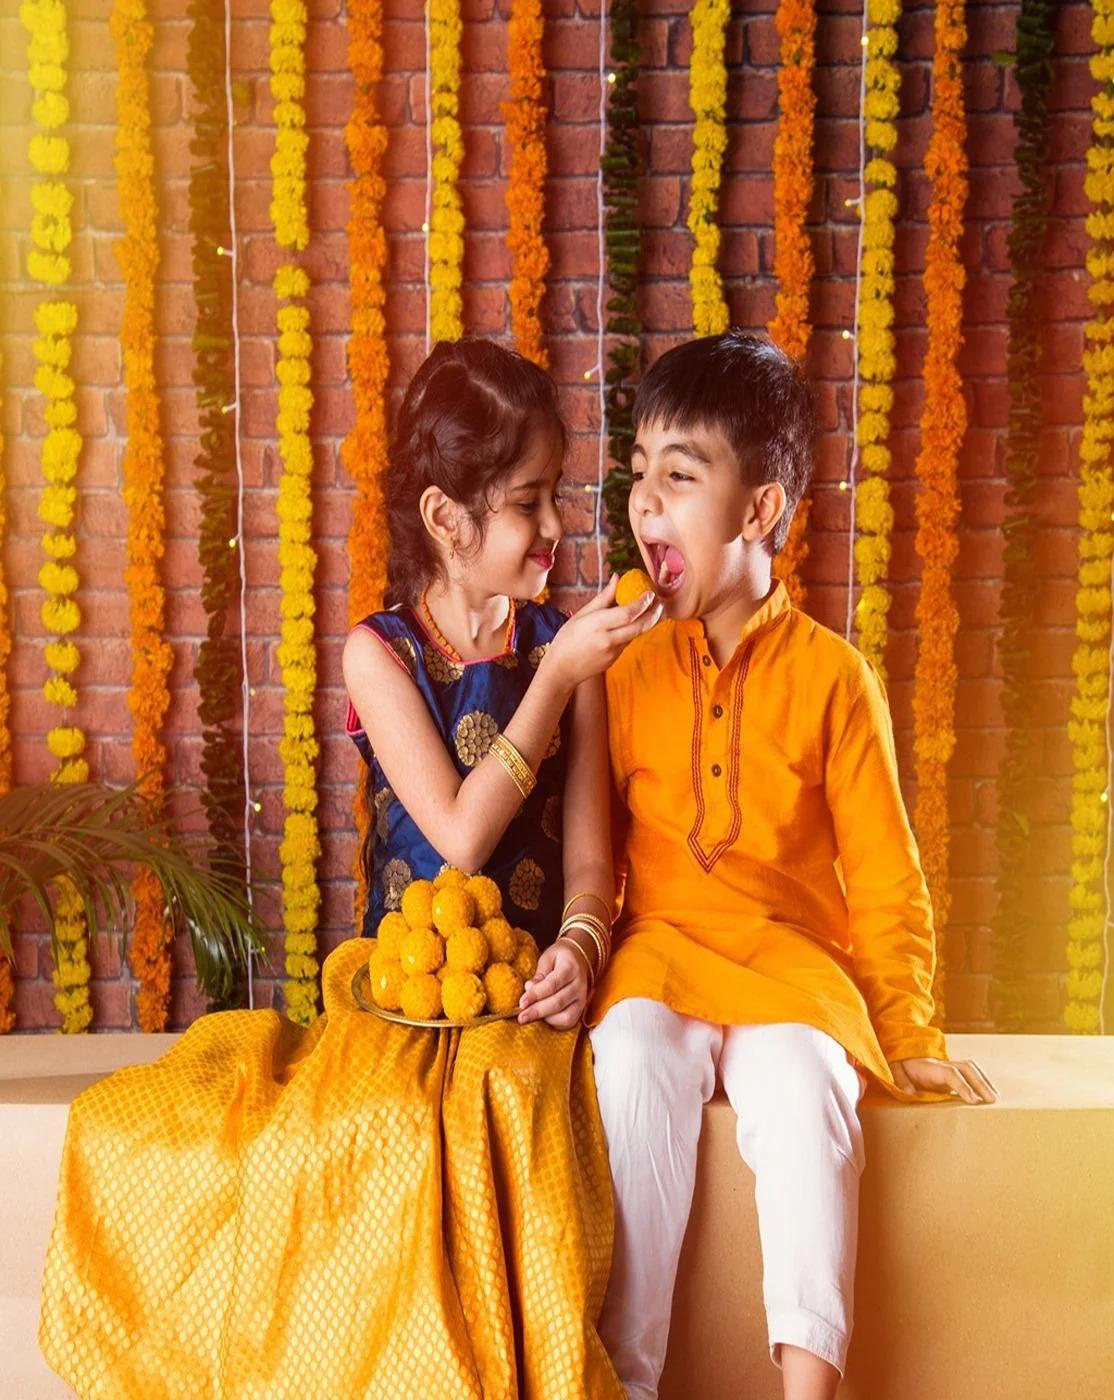
GLAMAA Floral Gold Plated Kundan and Pearl Rakhi Combo (Set of 3) with Roli Chawal and Raksha Bracelet Designer Rakhi for Men
Type: Rakhis
Brand: GLAMAA
Price: Rs. 249
 Rakhi Traditional Rakshabandhan Gift to Brothers from Beloved Sisters Rakshabandhan or Rakhi is a festival celebrating and honoring sibling love. It is love at its purest & deepest point. It is portrayed as the sister reminding the brother of the undying bond between—GLAMAA Festival Rakhi with Roli Chawal and Raksha Bandhan Card. Rakhi is the festival of expressing the feelings of love. Thus what can be better than expressing it to your loving brother by bringing a designer rakhi for him this year. In our range of designer rakhi, there is a vast choice for selecting the best one for your brother. The choice is in terms of designs, patterns, materials used and colors. So now depending on your suitability, you can choose the best designer rakhi gift to impress your brother. In fact, designer rakhis would be the one that your brother would also love to wear long after the celebration day of rakhi. A touch of modernity into the traditional and sacred thread of rakhi. The rakhi thread is introduced for the celebration of the festival of rakhi that is also known as ‘Raksha Bandhan’. Roli Chawal: The two most important ingredients of rakhi pooja thali is Roli and Chawal. Both are used for applying the auspicious tikka on the brother's forehead while performing the rituals of Raksha Bandhan. A sister has a heart filled with love and she prays strongly for her brother’s welfare and prosperity.
Features: Designer Gold Plated Premium Rakhi specially crafted for brothers.,Includes Roli and Chawal for traditional rituals.,Thoughtful Greeting Card to convey heartfelt wishes.,Celebrates the bond of love and protection on Raksha Bandhan.
Included: Rakhi